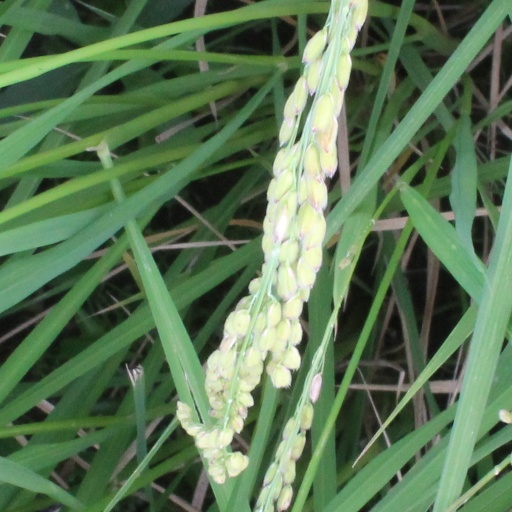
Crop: rice